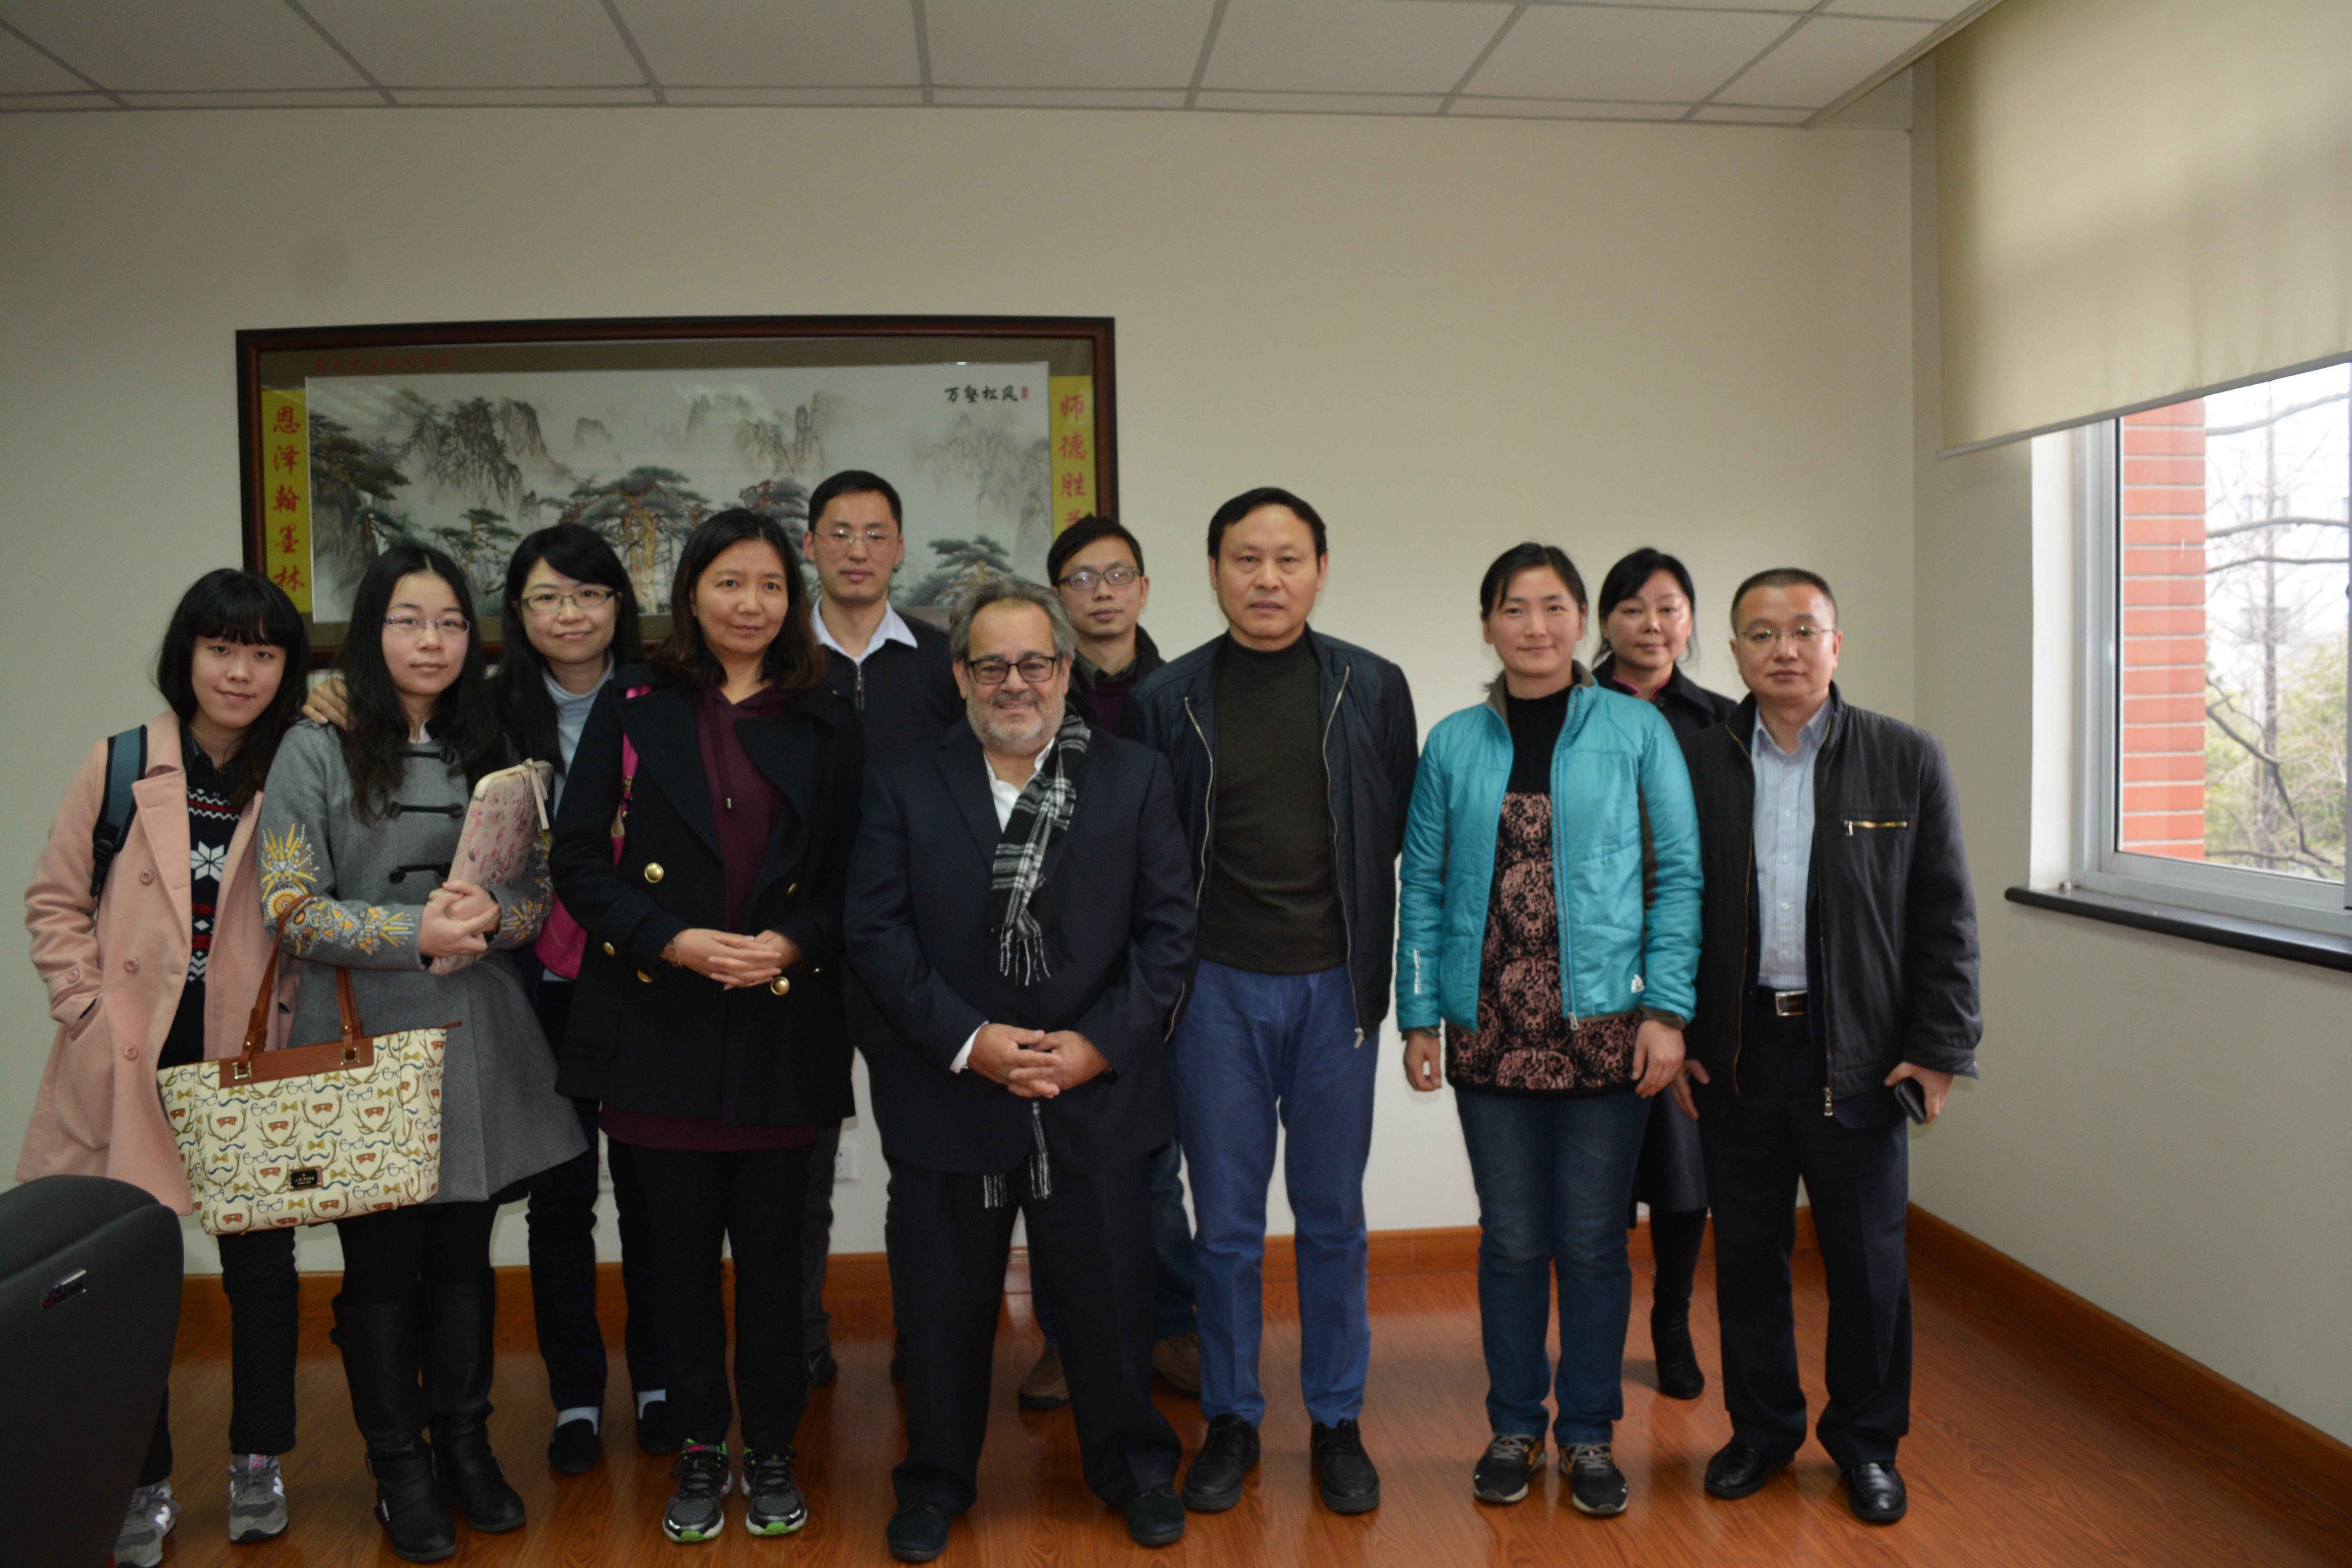
seminar